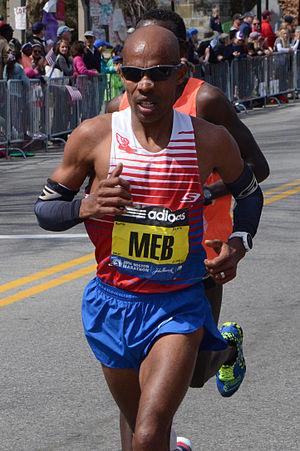
Mebrahtom « Meb » Keflezighi, né le 5 mai 1975 à Asmara, est un athlète érythréen naturalisé américain en 1998, spécialiste des courses de fond.
Le Marathon de Boston de 2014 est la 118ᵉ édition du Marathon de Boston dans le Massachusetts qui a eu lieu le lundi 21 avril 2014. Organisé par la Boston Athletic Association, c'est le troisième des World Marathon Majors à avoir lieu en 2014 après le Marathon de Tokyo et le Marathon de Londres. L'Américain Meb Keflezighi remporte la course masculine avec un temps de 2 h 8 min 37 s. La Kényane Rita Jeptoo signe son troisième succès dans cette épreuve après 2006 et 2013, avec un temps de 2 h 18 min 57 s, nouveau record féminin de l'épreuve. Le 26 octobre 2016, elle est disqualifié par l'IAAF pour dopage à l'EPO et c'est Buzunesh Deba qui obtient la 1ʳᵉ place.